Fiat CR.42 Falco

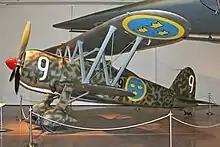
Preserved CR.42 in Swedish Air Force markings

Some of the CR.42s in Hungarian service were armed with a single Gebauer GKM Machine Gun 1940.M ("Gebauer Kenyszermeghajtasu Motorgeppuska", or "Gebauer Positive-Driven Motor-Machine Gun"); these were fixed twin-barrel guns that were driven via the crankshaft of the aircraft's engine. In total, the MKHL ordered 70 CR.42s but, through a barter which included the exchange of a captured Yugoslavian Savoia-Marchetti SM.79, they received an additional two CR.42s during 1941. The Hungarian CR.42s were first used in combat against neighbouring Yugoslavia during April 1941. During the short conflict in the Balkans, the MKHL reportedly lost two of their CR.42s.